Supreme Court of Poland

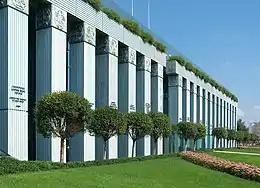
The Supreme Court building, Warsaw

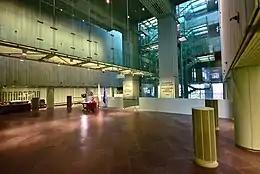
Hall of the Supreme Court building, Warsaw

The Supreme Court is the highest court in the Republic of Poland. It is located in the Krasiński Square, Warsaw.